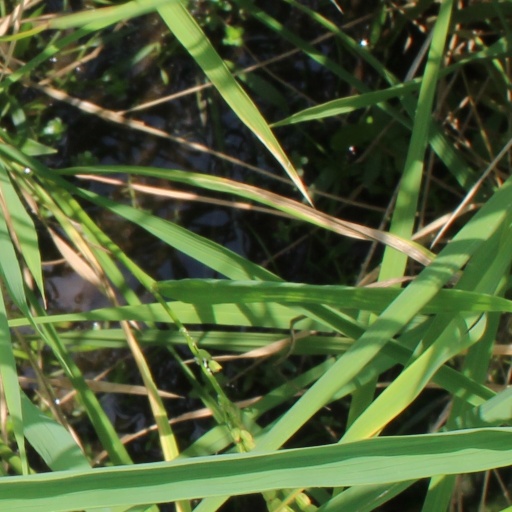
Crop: rice